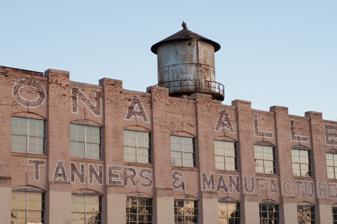
Building: Bona Allen Shoe and Horse Collar Factory
Country: United States of America
Year built: 1905
United States historic place Bona Allen Shoe and Horse Collar Factory U.S. National Register of Historic Places Bona Allen Tanners and Manufacturers building Location 554 W. Main St., Buford, Georgia Coordinates 34°06′50″N 84°00′43″W / 34.11389°N 84.01194°W / 34.11389; -84.01194 ( Bona Allen Shoe and Horse Collar Factory ) Area 6 acres (2.4 ha) Built 1905 Architectural style Early 20th Cent. Industrial NRHP reference No. 04001138 Added to NRHP January 3, 2005 The Bona Allen Shoe and Horse Collar Factory , is a historic business location in Buford, Georgia . It was added to the National Register of Historic Places on January 3, 2005. It is located at 554 West Main Street. It was the main factory building of the Bona Allen Company . See also National Register of Historic Places listings in Gwinnett County, Georgia References